Charlottenborg Spring Exhibition

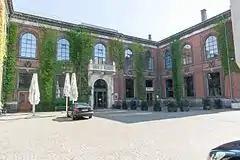
Kunsthall Charlottenborg

The Charlottenborg Spring Exhibition ("Charlottenborg Forårsudstilling") is an annual art exhibition in Copenhagen, Denmark.